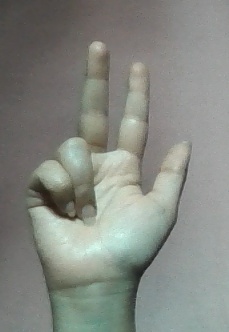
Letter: al